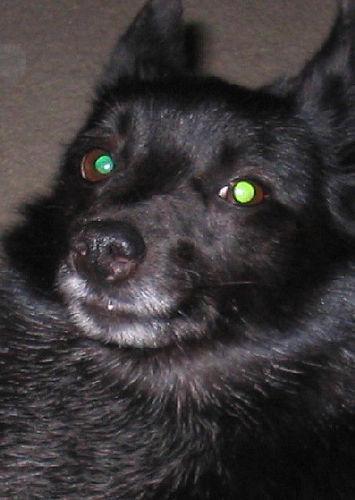
schipperke